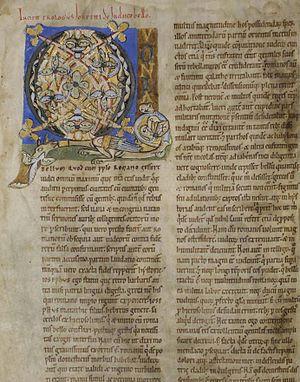
Joseph fils de Matthatias le Prêtre, plus connu sous son nom latin de Flavius Josèphe, né à Jérusalem en 37/38 et mort à Rome vers 100, est un historiographe romain juif d'origine judéenne du Iᵉʳ siècle.